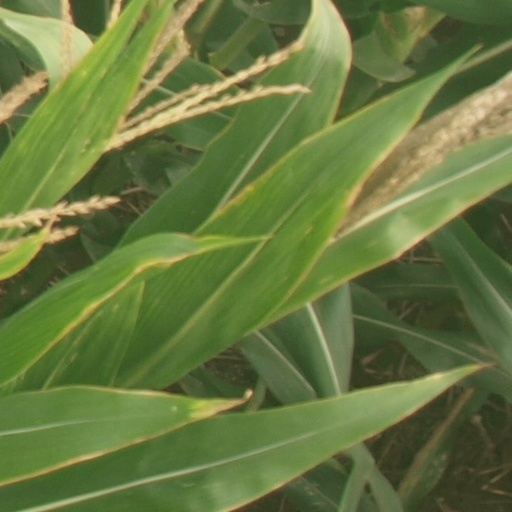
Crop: maize; corn